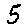
Label: 5